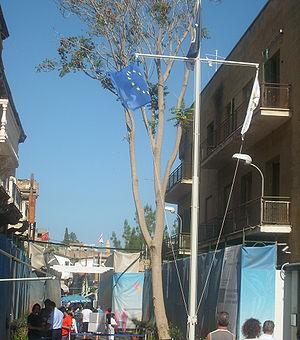
La géographie de l'Union européenne prend en compte plusieurs éléments : dans un premier temps la géographie physique de celle-ci qui évolue au travers de ses élargissements ; et sa géographie humaine, c'est-à-dire l'organisation de son espace, de sa richesse, qui, comme la géographie physique, est soumise aux évolutions liées à ses élargissements. La géographie de l'Union prend aussi en compte les régions d'outre-mer de l'Union européenne, ainsi que, dans une moindre mesure, les territoires dépendant de l'Union sans en faire partie.